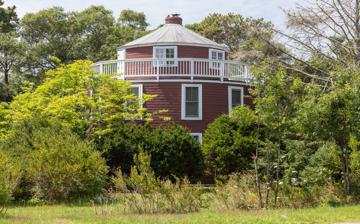
Building: Round House (Barnstable, Massachusetts)
Country: United States of America
Year built: 1930
Historic house in Massachusetts, United States United States historic place Round House U.S. National Register of Historic Places Show map of Cape Cod Show map of Massachusetts Show map of the United States Location Barnstable, Massachusetts Coordinates 41°39′23″N 70°19′46″W / 41.65639°N 70.32944°W / 41.65639; -70.32944 Area 1.24 acres (0.50 ha) Built 1930 Architect William Jr. Boyne MPS Barnstable MRA NRHP reference No. 87000282 Added to NRHP March 13, 1987 The Round House is a historic house located at 971 West Main Street in the Centerville village of Barnstable, Massachusetts . Description and history The three-story wood-frame round house was built in 1930 by William Boyne, and is the only known round house in Barnstable. The building has two full stories, which are topped by a flat roof and an enlarged cupola section with truncated conical roof. A circular brick chimney rises through the center of the house. The house was listed on the National Register of Historic Places on March 13, 1987. See also National Register of Historic Places listings in Barnstable County, Massachusetts References